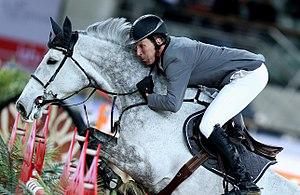
Chiara 222 est une jument de robe grise, inscrite au stud-book du Holsteiner, montée en saut d'obstacles. Cette fille de Contender naît dans la région de l'Oldenbourg. Après des débuts fructueux sous la selle du cavalier irlandais Cameron Hanley, elle est récupérée par l'Allemand Ludger Beerbaum, avec qui elle décroche trois médailles d'argent, aux championnats d'Europe de dressage et de saut d'obstacles 2013 par équipes, en finale de la Coupe du monde de saut d'obstacles 2013-2014 en individuel, puis aux Jeux équestres mondiaux de 2014 par équipes. Elle est euthanasiée en avril 2019, à l'âge de 16 ans, des suites d'une crise de coliques, sans pouvoir bénéficier d'une retraite.